C.O.P. The Recruit

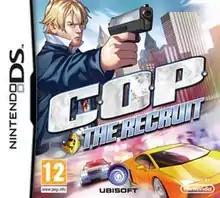
European box art

C.O.P. The Recruit is a 2009 action-adventure video game developed by VD-dev and published by Ubisoft for the Nintendo DS. The game was announced at E3 2009 at the Nintendo conference.